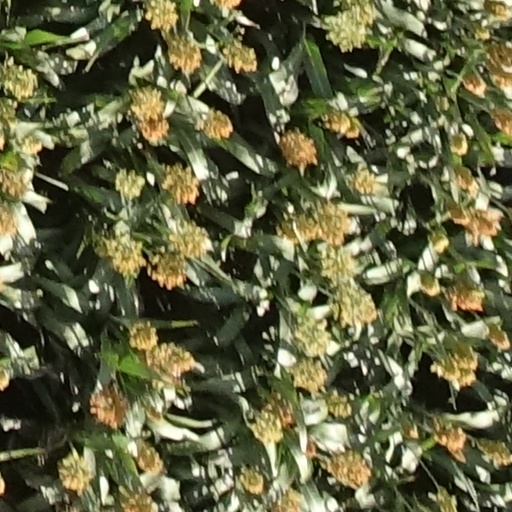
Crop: sorghum